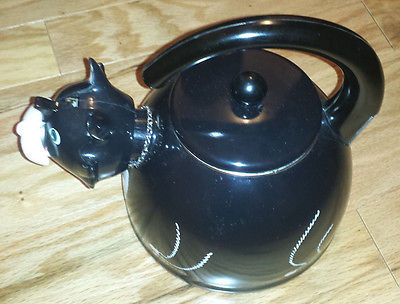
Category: kettle